Kyiv Modern-Ballet

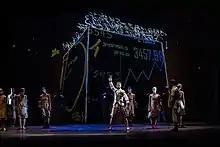
Scene from the ballet "The Little Prince"

Since the first days of its existence "Kyiv Modern-ballet" has actively participated in various festivals and contests both in Ukraine and abroad. The Theatre is a permanent participant of the biggest theatrical festivals: "Time to Love Dances" (Biarritz, France), Bienala Teatrului «Eugène Ionesco» – BITEI, the International Festival of Culture and Dancing (Bangkok, Thailand), the International Theatre Festival FITO (Oradea, Rumania), the International Festival "The Ballet Summer in Bolshoi" (Minsk, Belarus), the International Festival of Modern Choreography in Vitebsk (IFMC) (Vitebsk, Belarus), The International Festival-Contest of Choreographic Art (Łódź, Poland). The Theatre does not only go on tour to cities and towns of Ukraine, it is frequently invited for active collaboration by foreign representative agencies (for over nine years, the Theatre has collaborated with MTSM.B.V Music Theatre Stage Management owing to whose assistance the KMB productions are presented in the countries of Benelux).